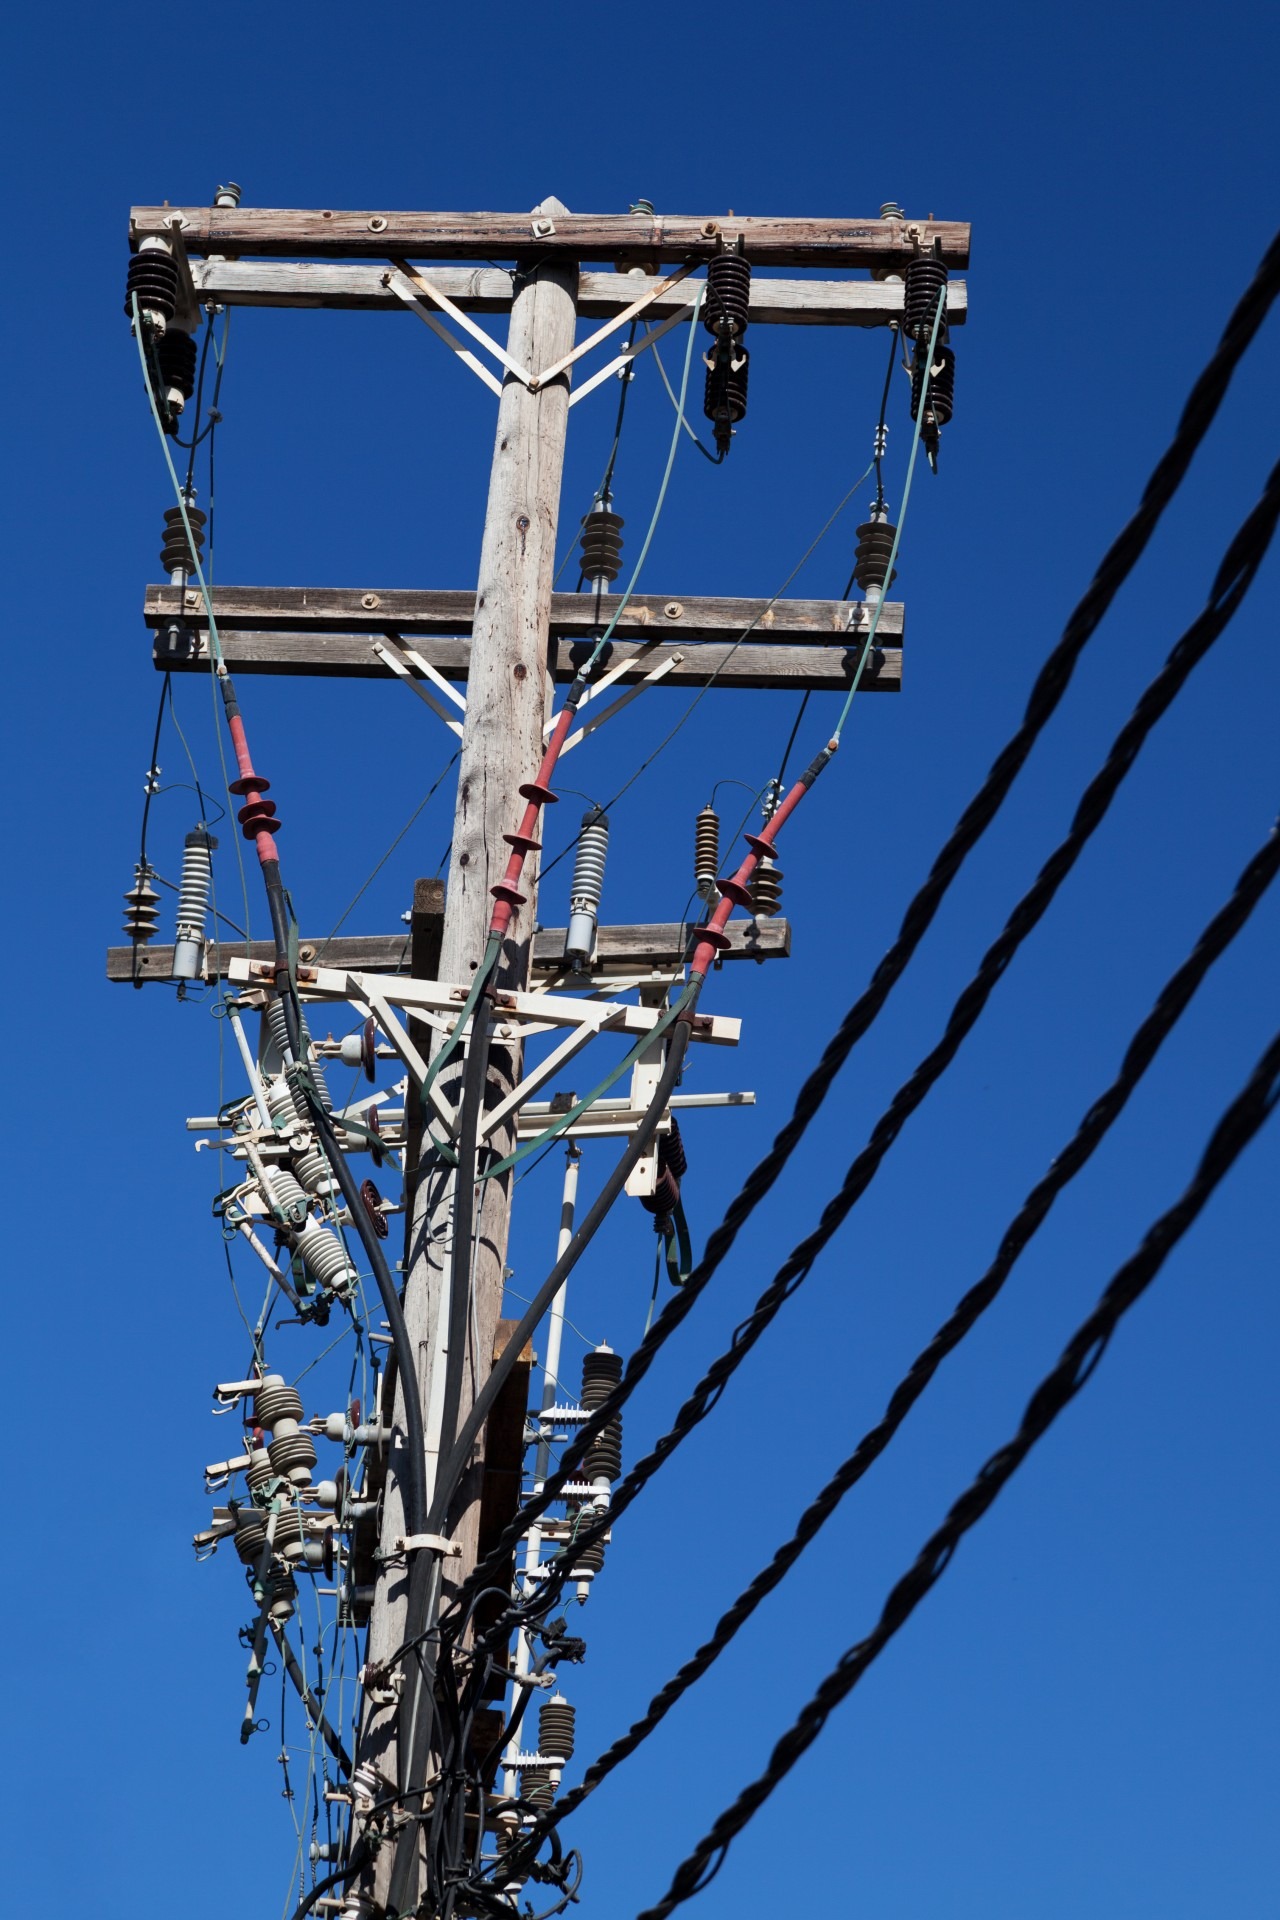
sky, technology, pole, line, pillar, column, tower, mast, telephone, industrial, blue, industry, street light, electricity, lighting, power, messy, light fixture, wires, cables, chaotic, complex, chaos, electric, connection, mess, many, transmission tower, outdoor structure, electrical supply, electronics accessory, overhead power line